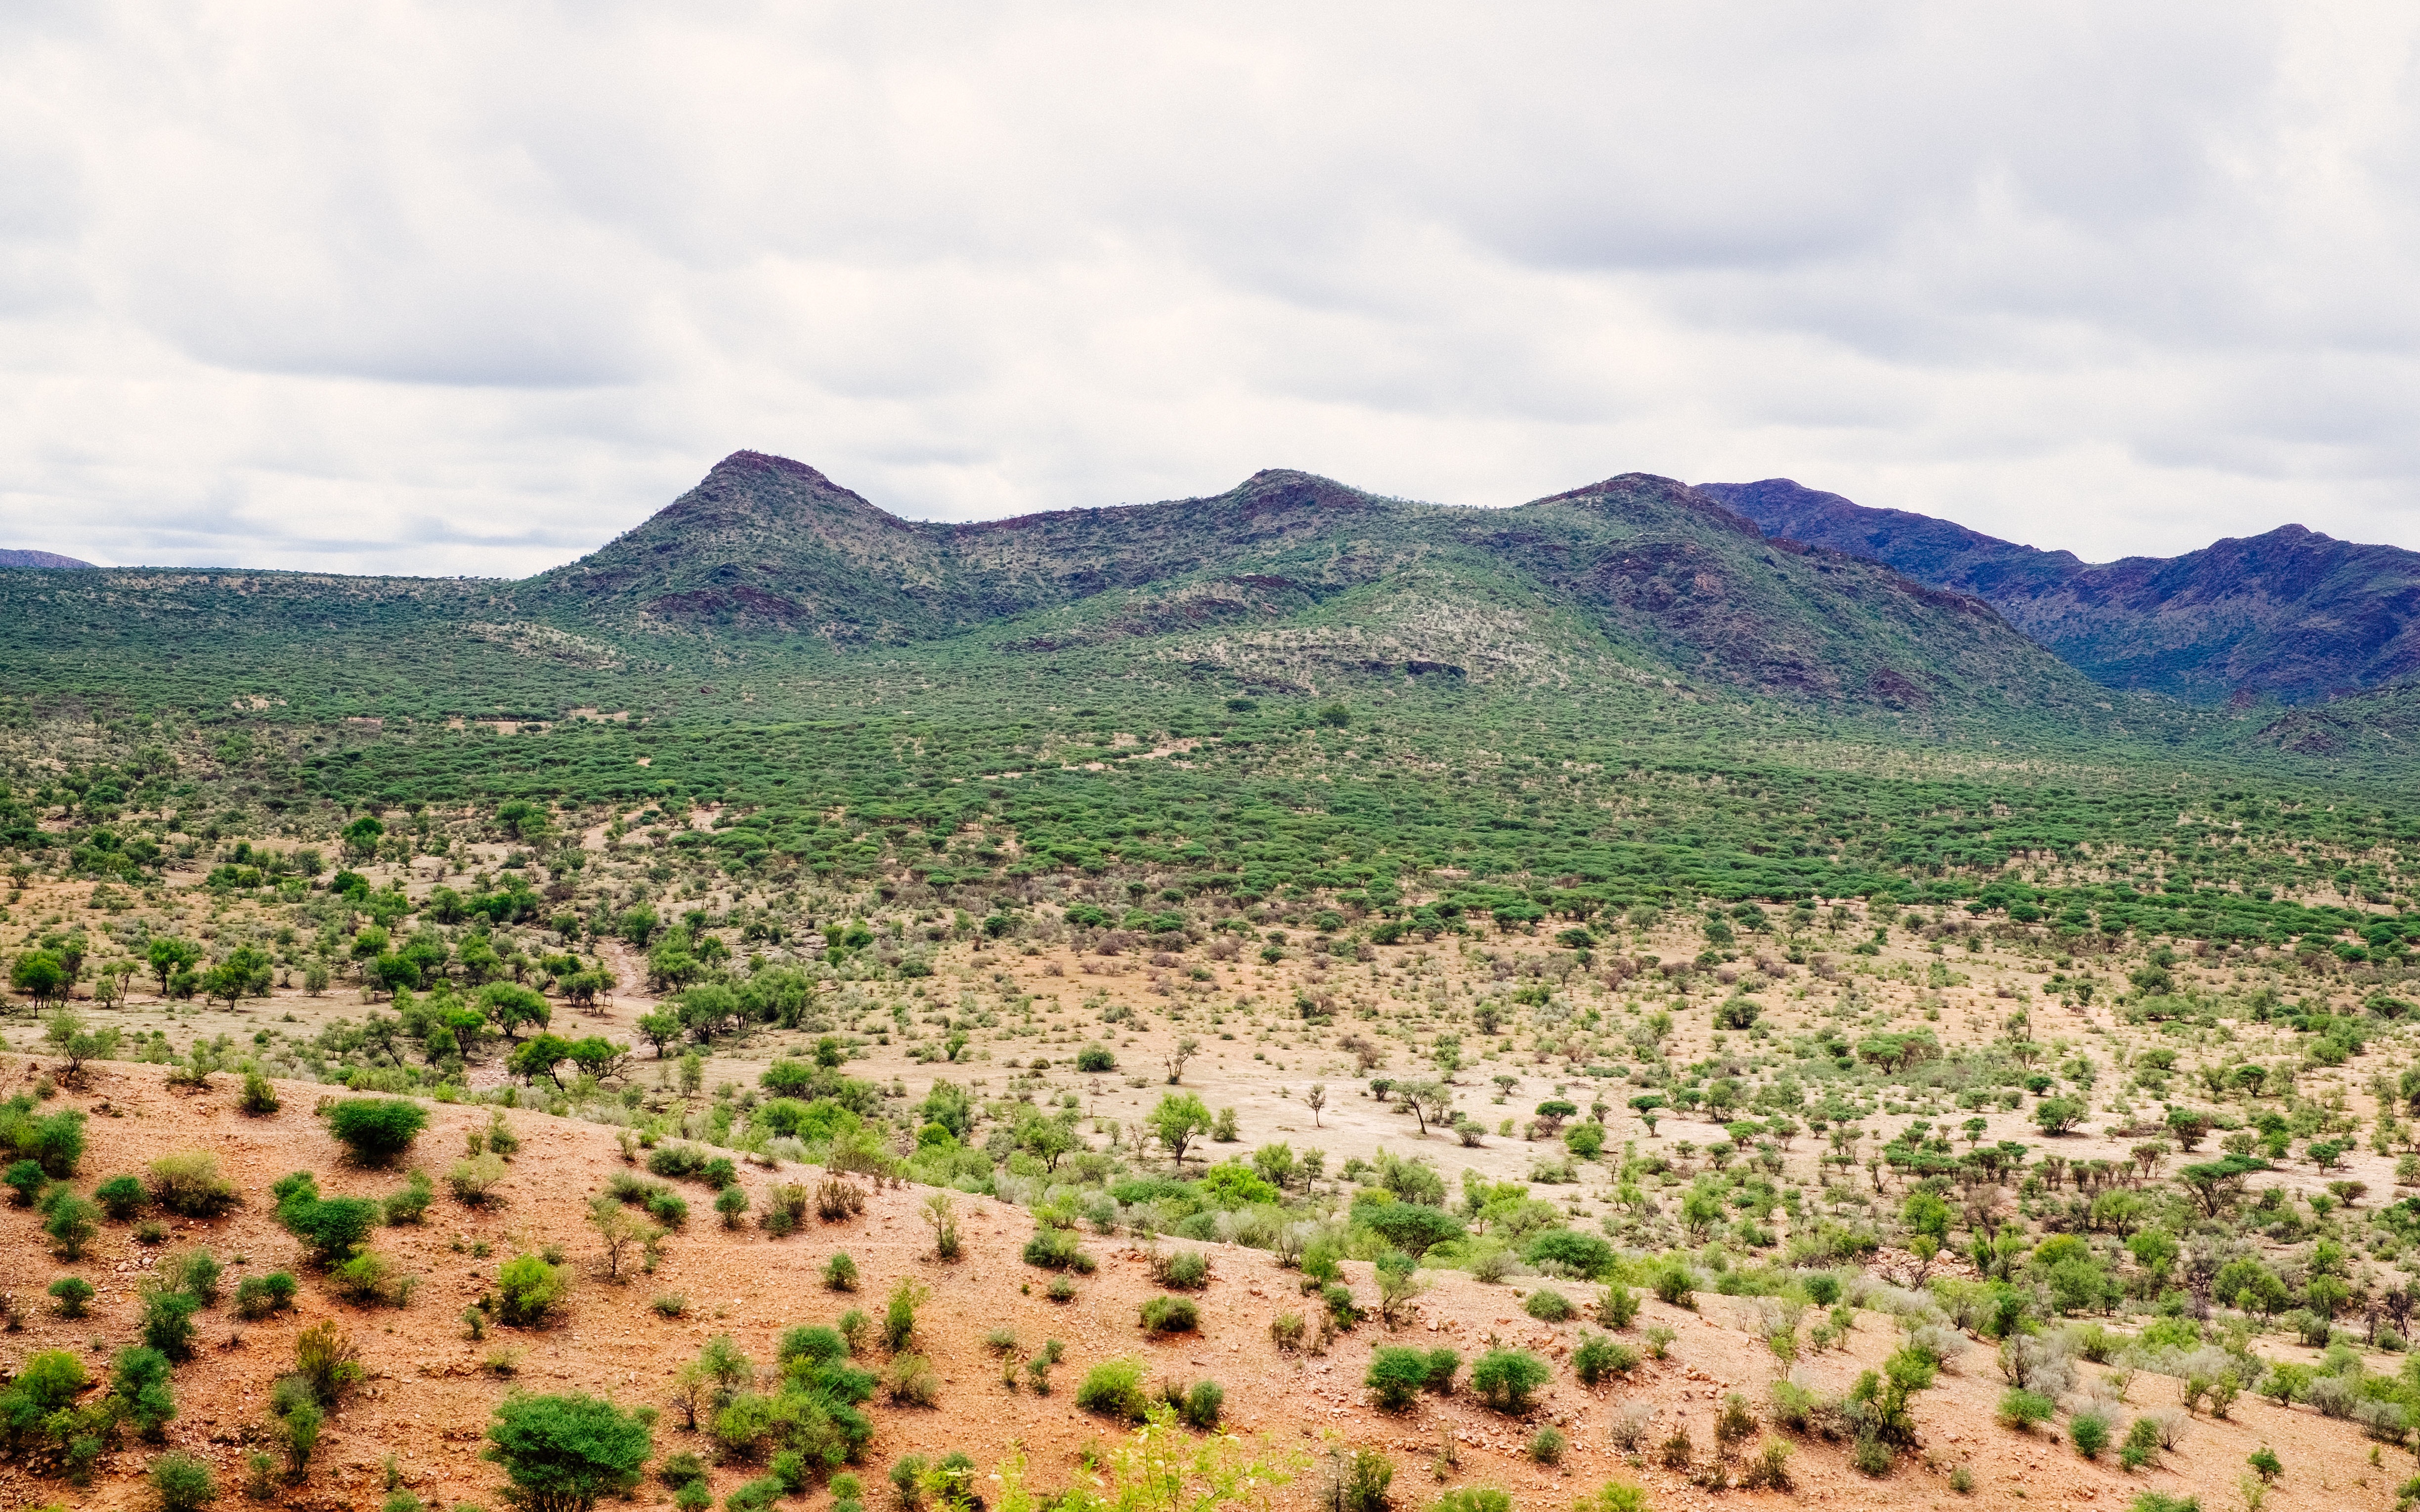
landscape, wilderness, mountain, field, hill, flower, adventure, valley, soil, savanna, plain, grassland, badlands, plateau, ecosystem, steppe, rural area, landform, natural environment, geographical feature, mountainous landforms